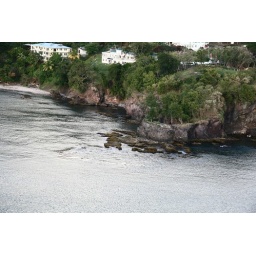
Not all the islands are the nice white sand beaches shown in pictures. There are many areas that are rocky coastlines.